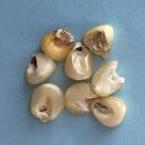
Maize quality: Bad